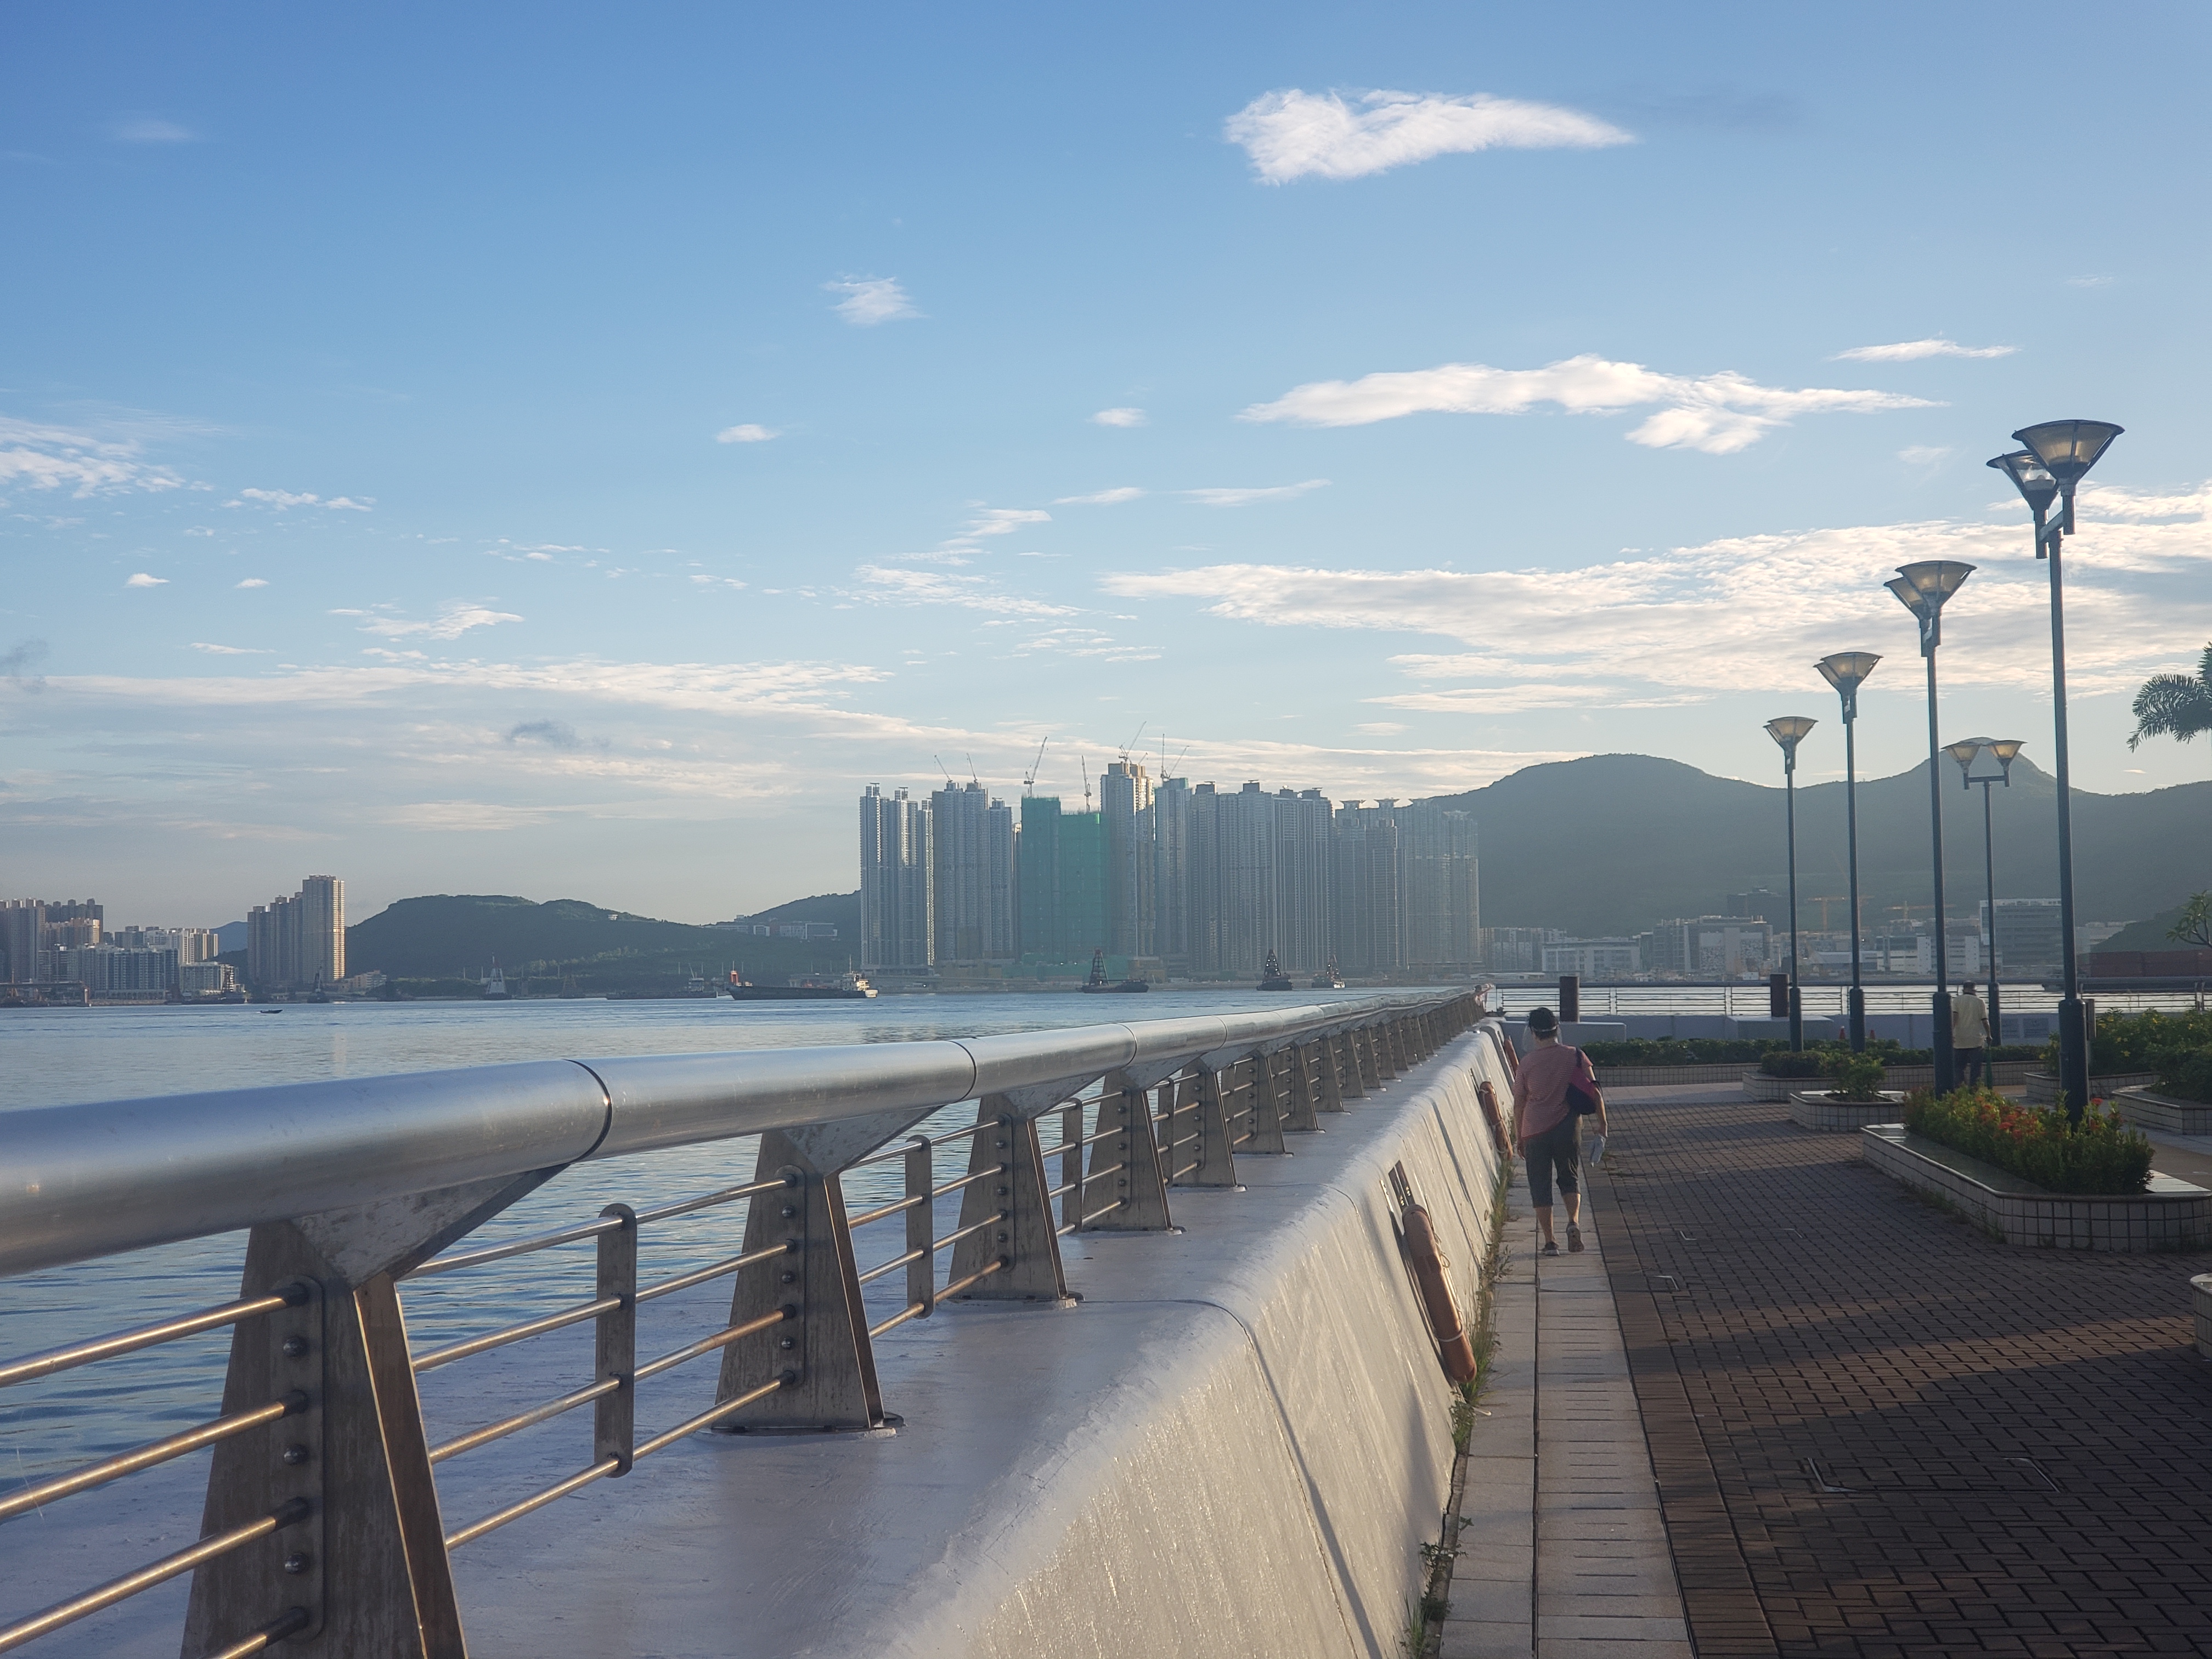
cloud, sky, boardwalk, guard rail, morning, walkway, bridge, fixed link, evening, river, street light, sea, architecture, city, nonbuilding structure, horizon, concrete bridge, ocean, bay, road, pier, coast